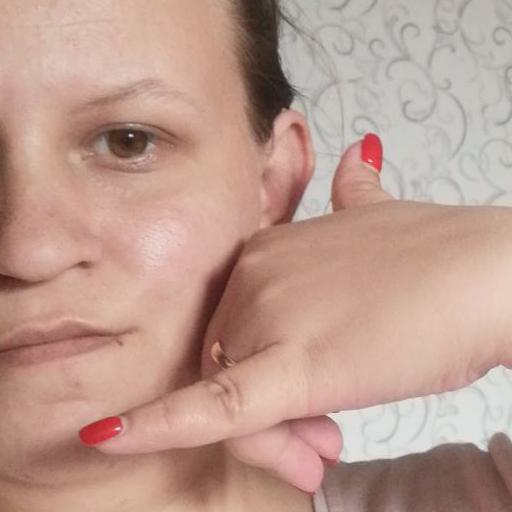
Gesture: call